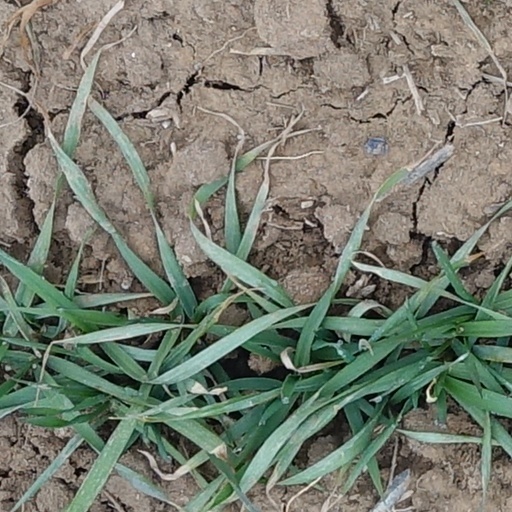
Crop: wheat